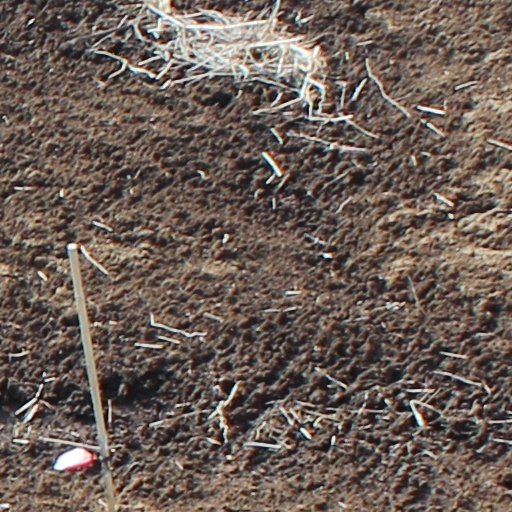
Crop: wheat